William G. Allen

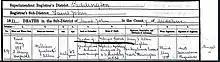
William G. Allen death certificate

William died at St Mary's Hospital, London on May 1, 1888. His death certificate gives his occupation as teacher of languages, and lists nephritis and enlarged prostate as the causes of death.